Lycée Turgot

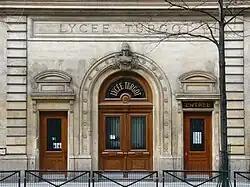

The lycée polyvalent de Turgot is a lycée located in the 3rd arrondissement of Paris. Its entrance is located at 69 rue de Turbigo. It runs classe préparatoire aux grandes écoles in the D1, D2, PC and ECT streams.